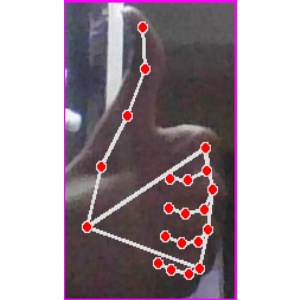
अक्षर: थ